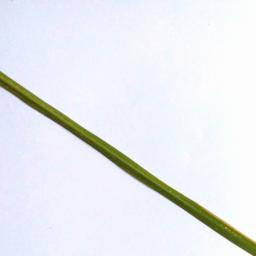
Label: Rice___Healthy